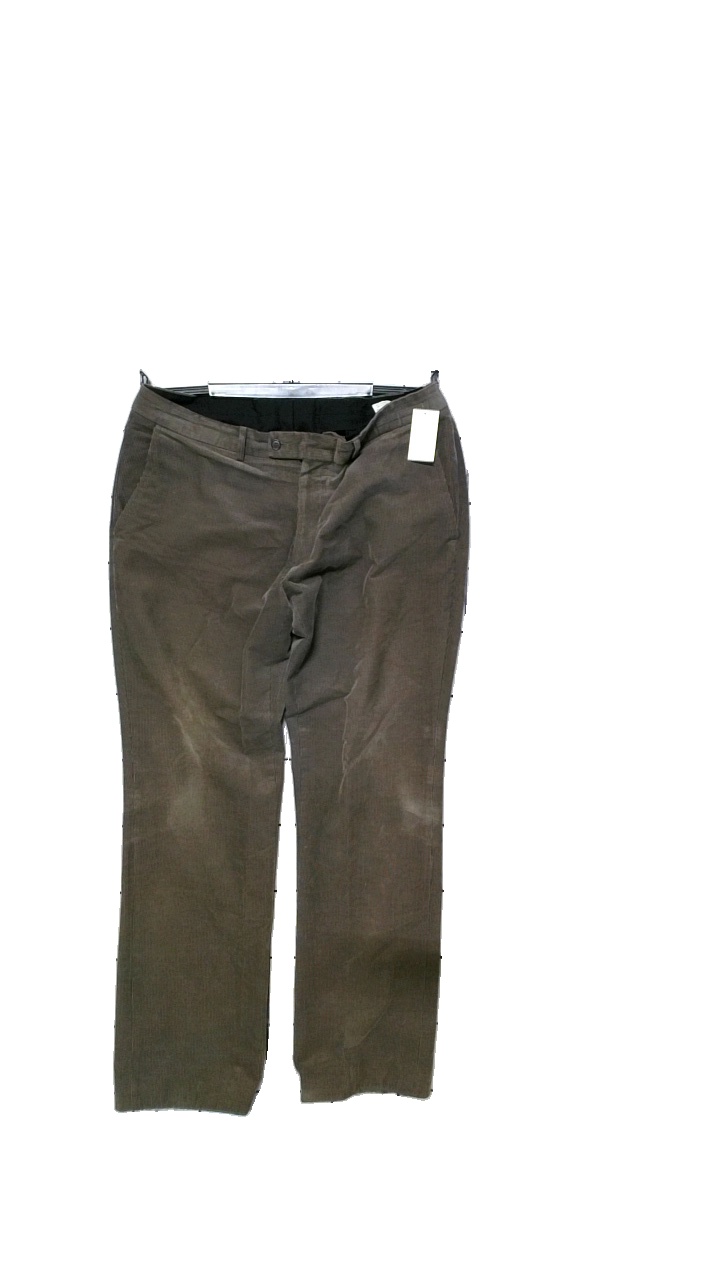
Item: Trousers (Men)
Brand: Dressman
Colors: Brown
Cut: Regular
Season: All
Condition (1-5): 4
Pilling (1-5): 4
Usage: Reuse
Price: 50-100